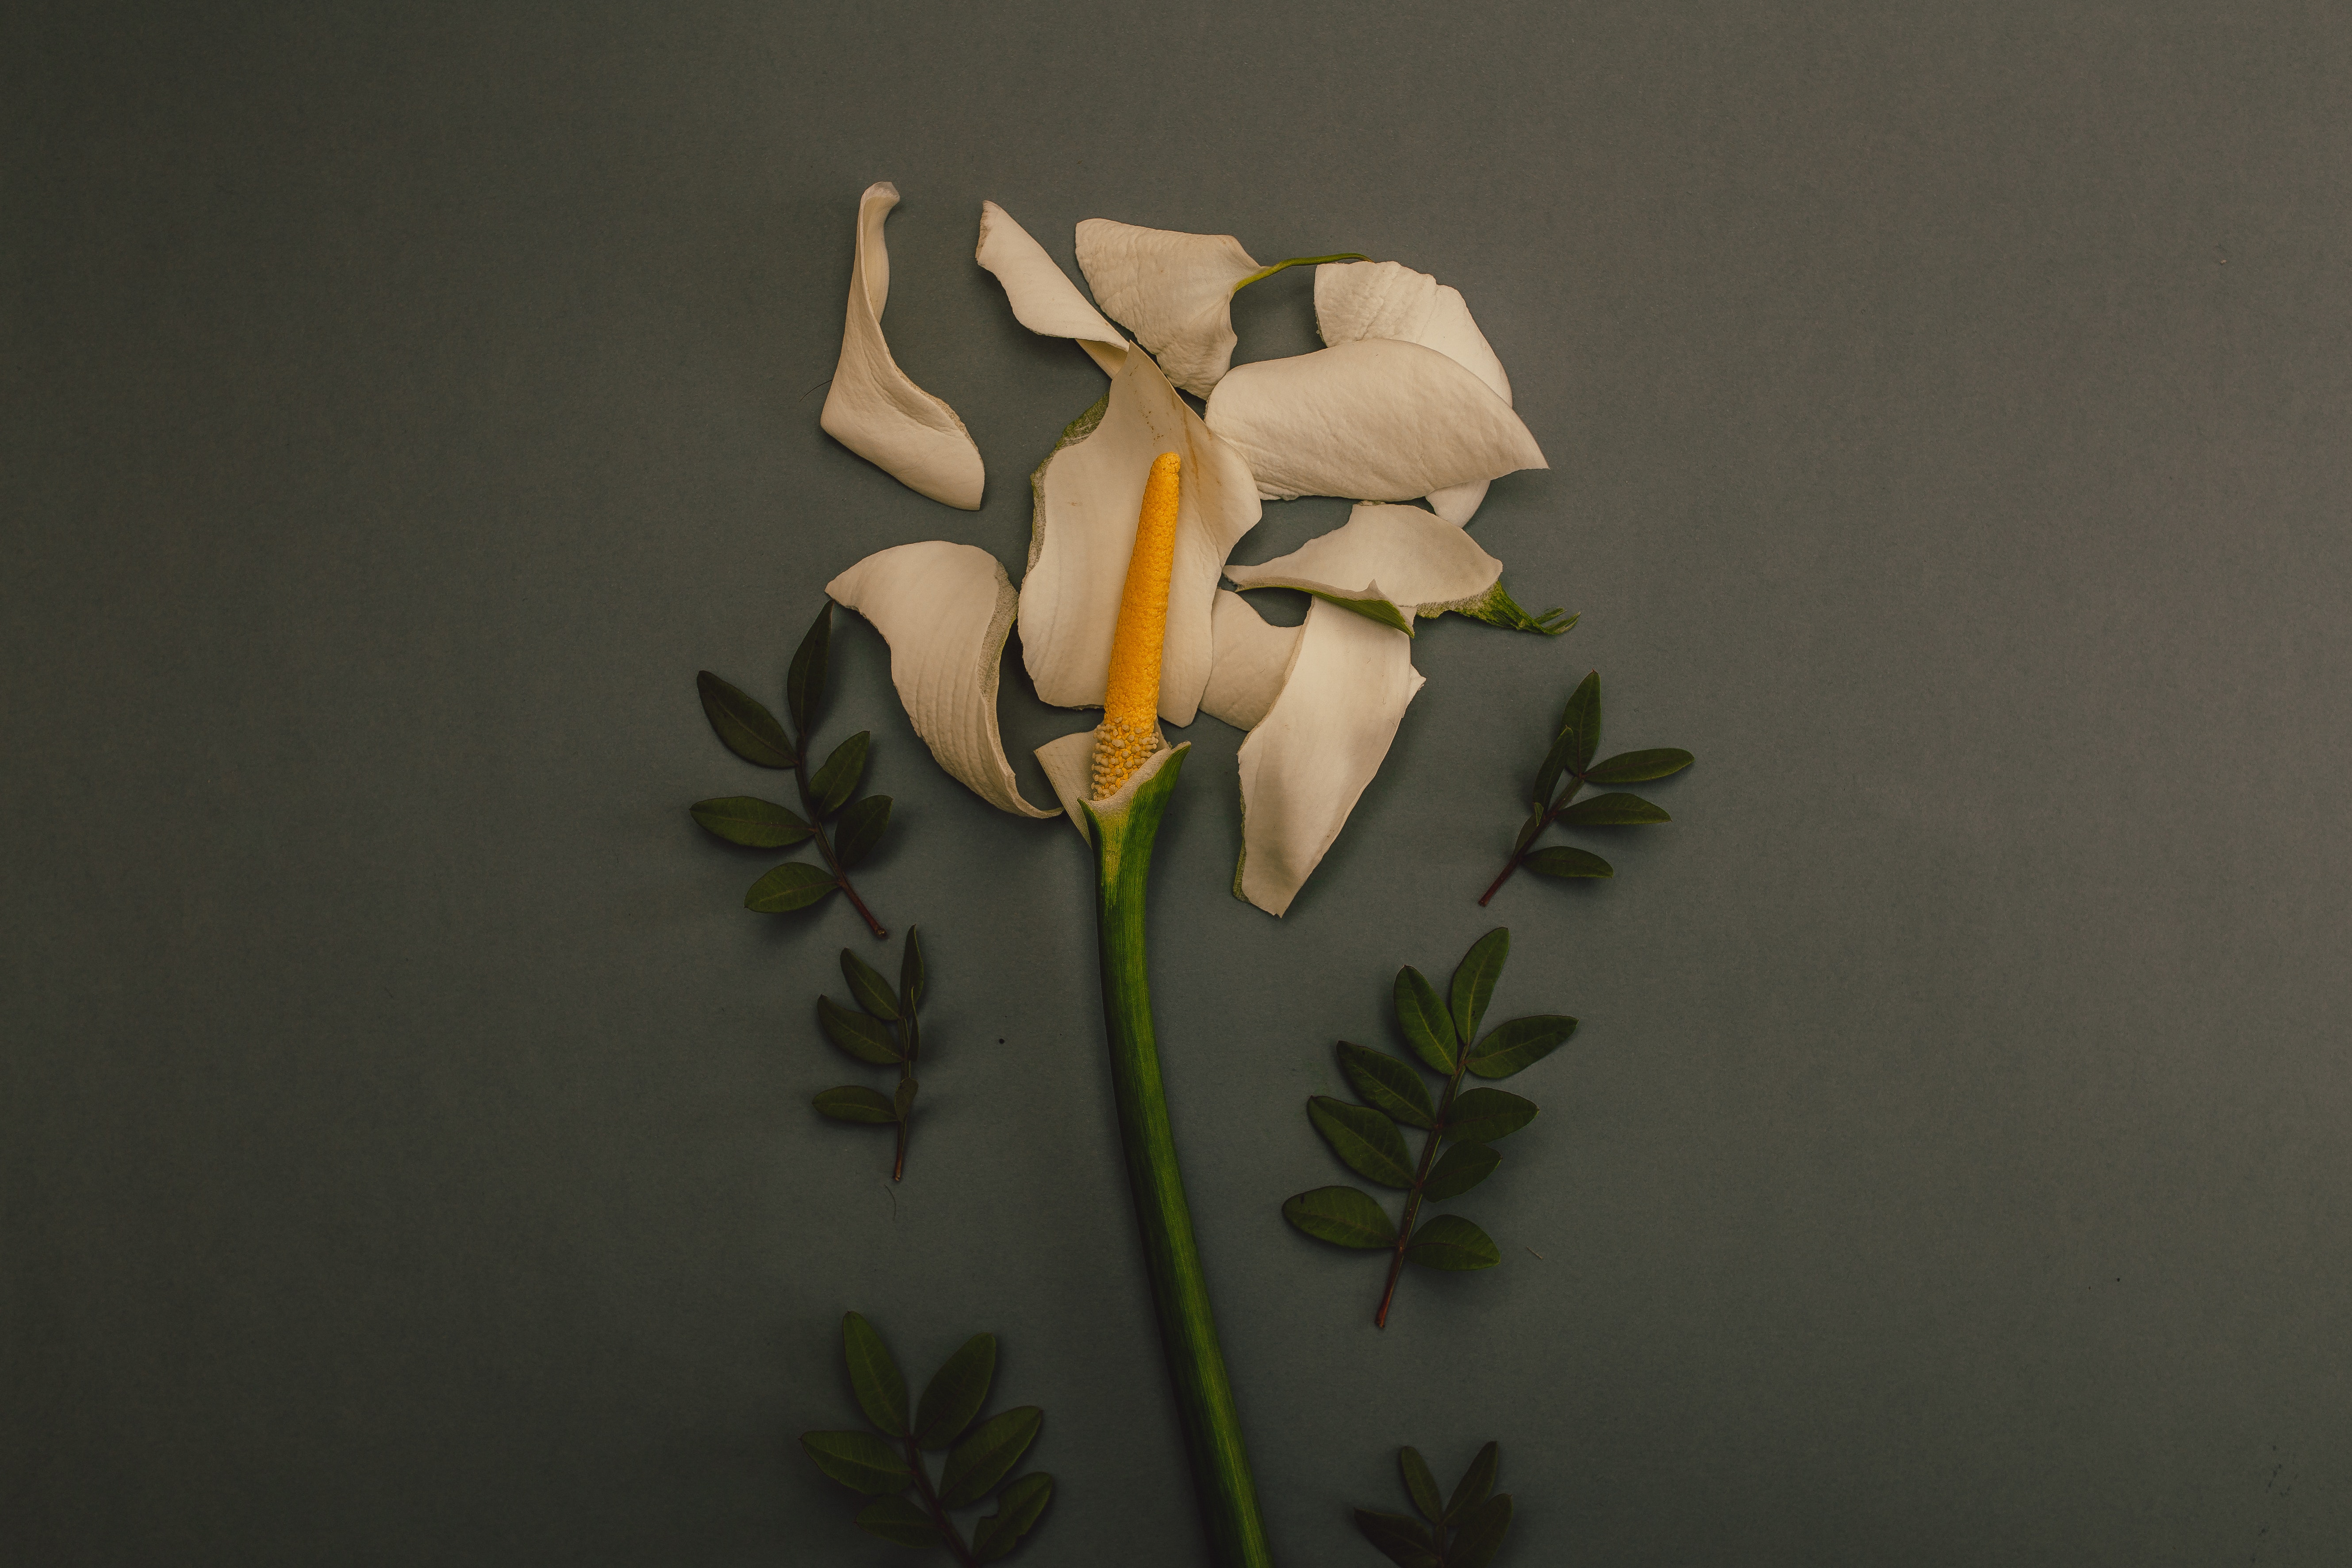
flower, white, plant, plant stem, yellow, botany, flowering plant, petal, Pedicel, wildflower, arum family, alismatales, bud